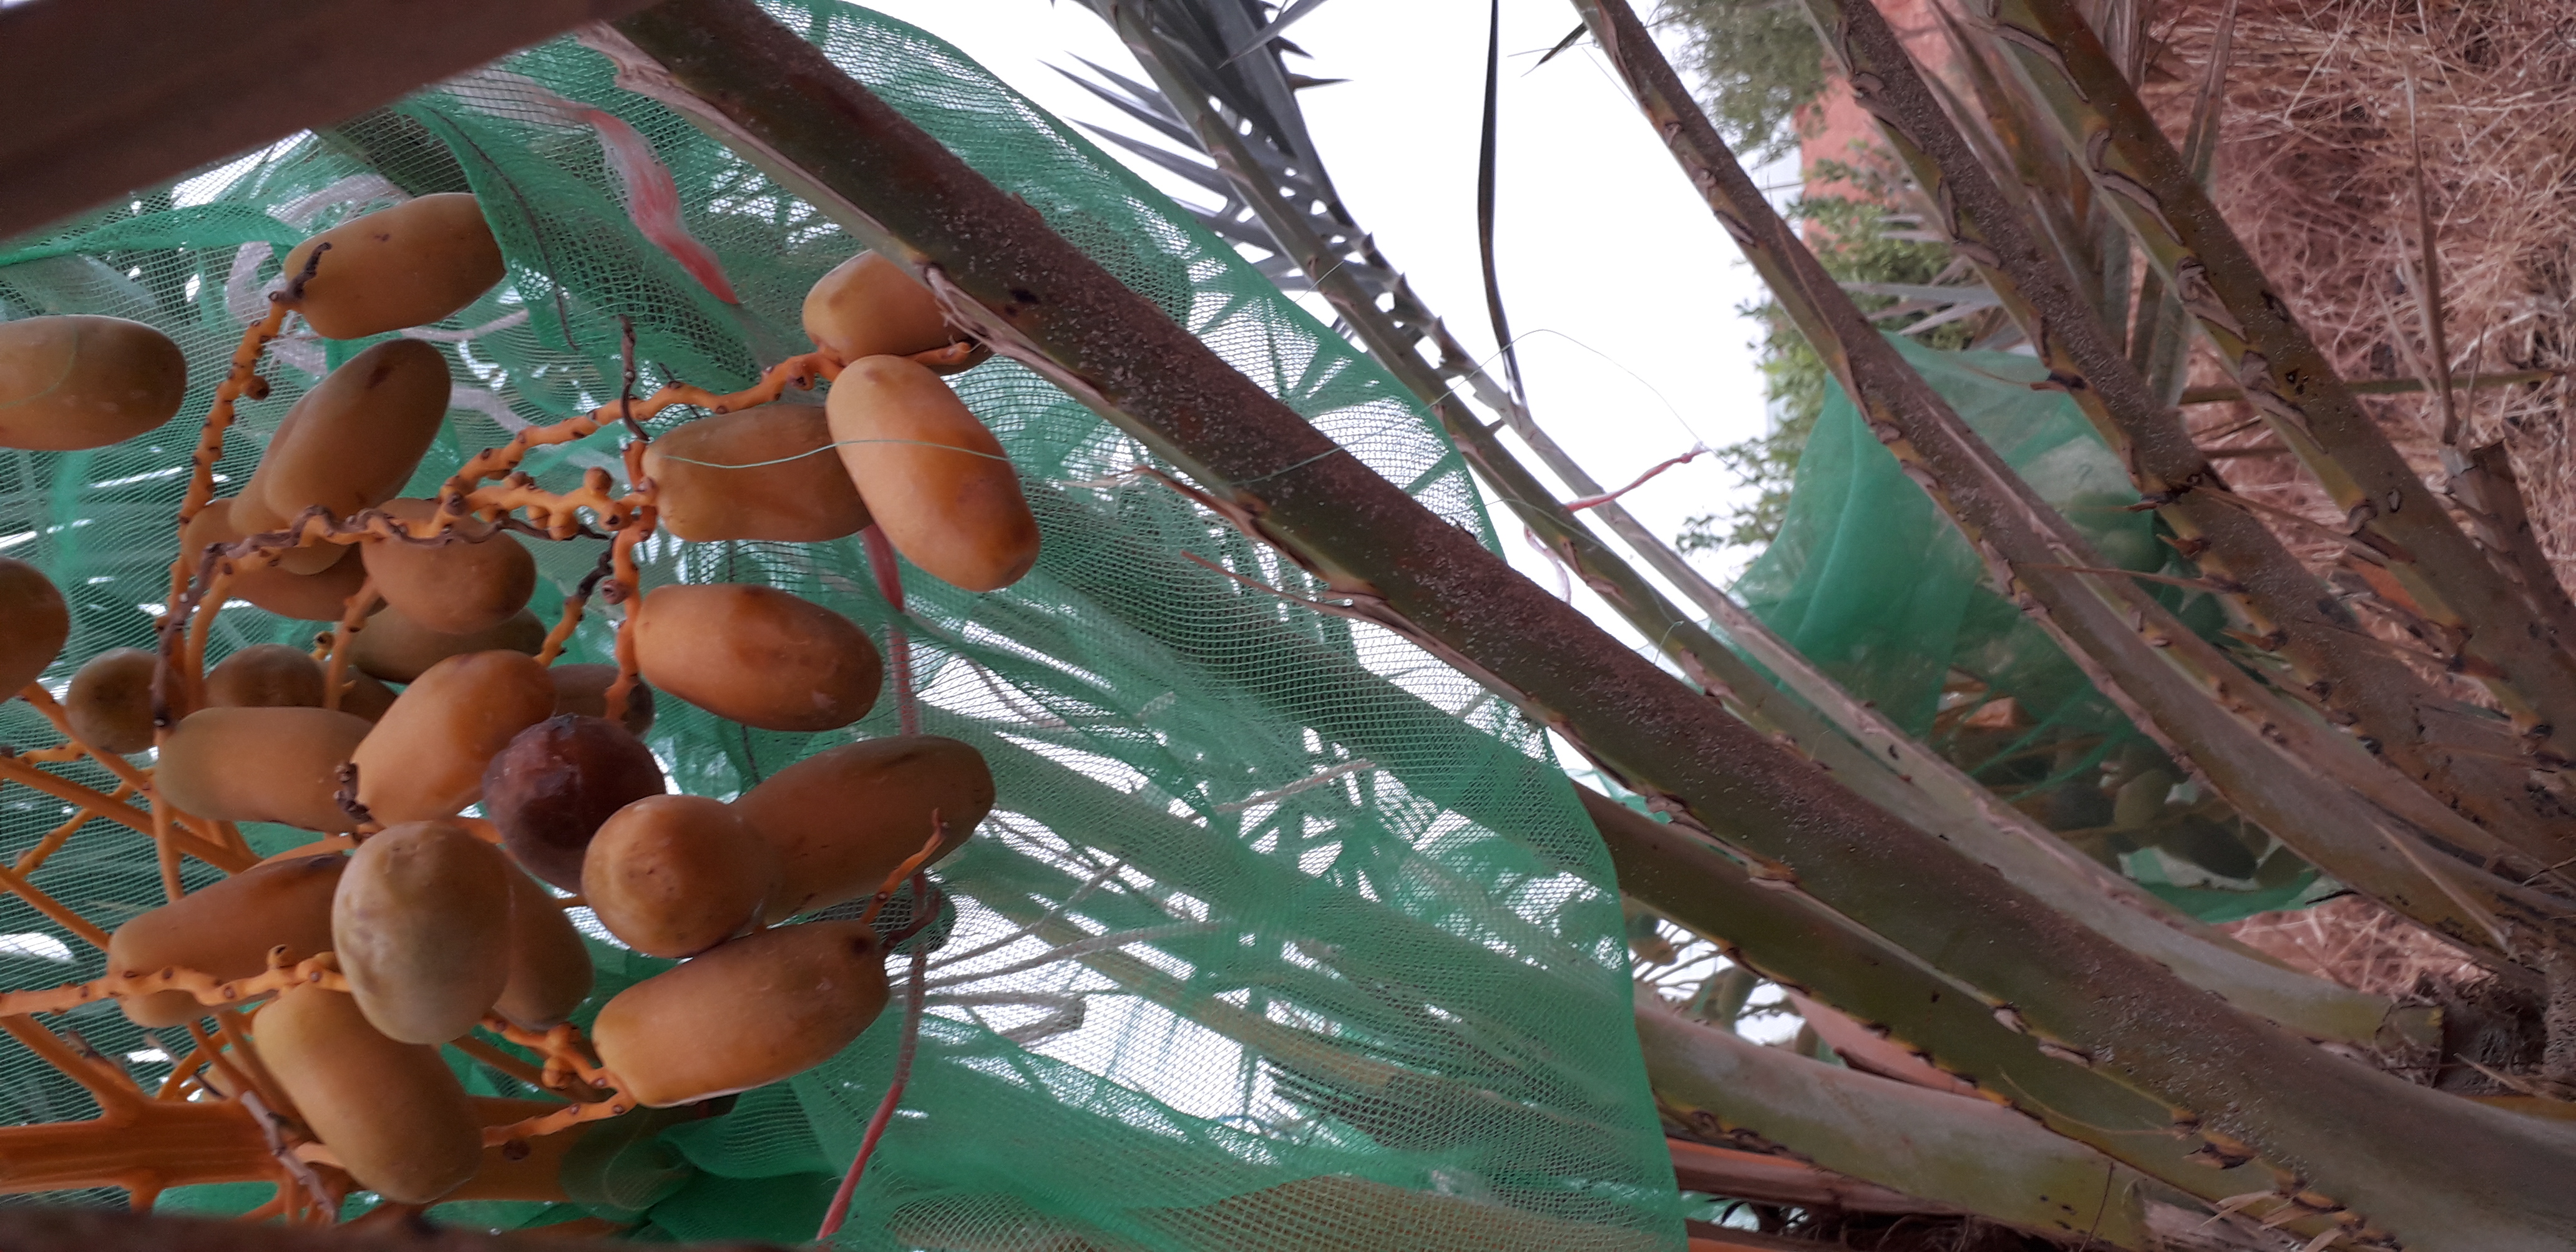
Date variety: Boumajhoul